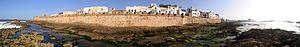
Essaouira est une ville portuaire et une commune du Maroc, chef-lieu de la province d'Essaouira, dans la région de Marrakech-Safi. Elle est située au bord de l'océan Atlantique et compte 77 966 habitants en 2014.